Architecture of Belgrade

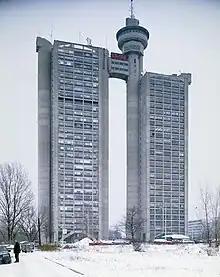
Western City Gate (1977) by Mihajlo Mitrović

Immediately following the Second World War, Yugoslavia's brief association with the Eastern Bloc ushered in a short period of socialist realism. Centralization within the communist model led to the abolishment of private architectural practices and the state control of the profession. During this period, the governing Communist Party condemned modernism as "bourgeois formalism," a move that caused friction among the nation's pre-war modernist architectural elite.